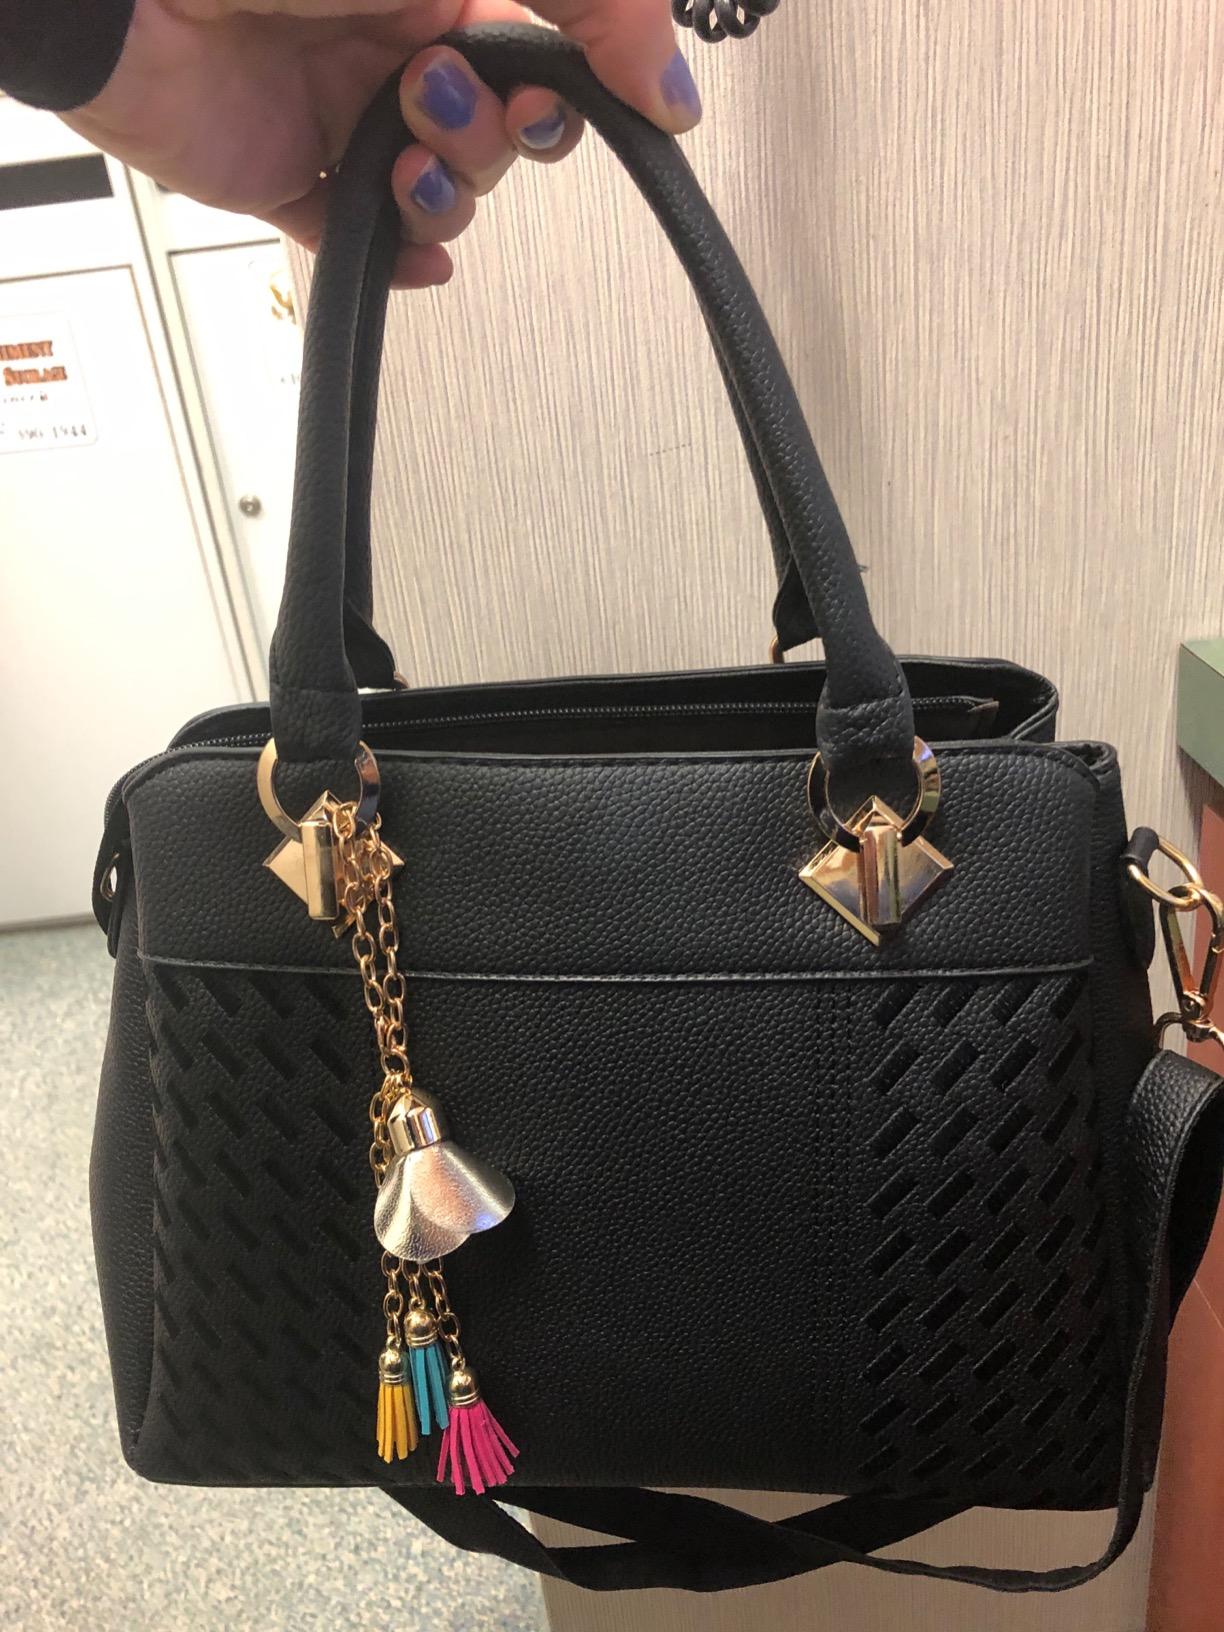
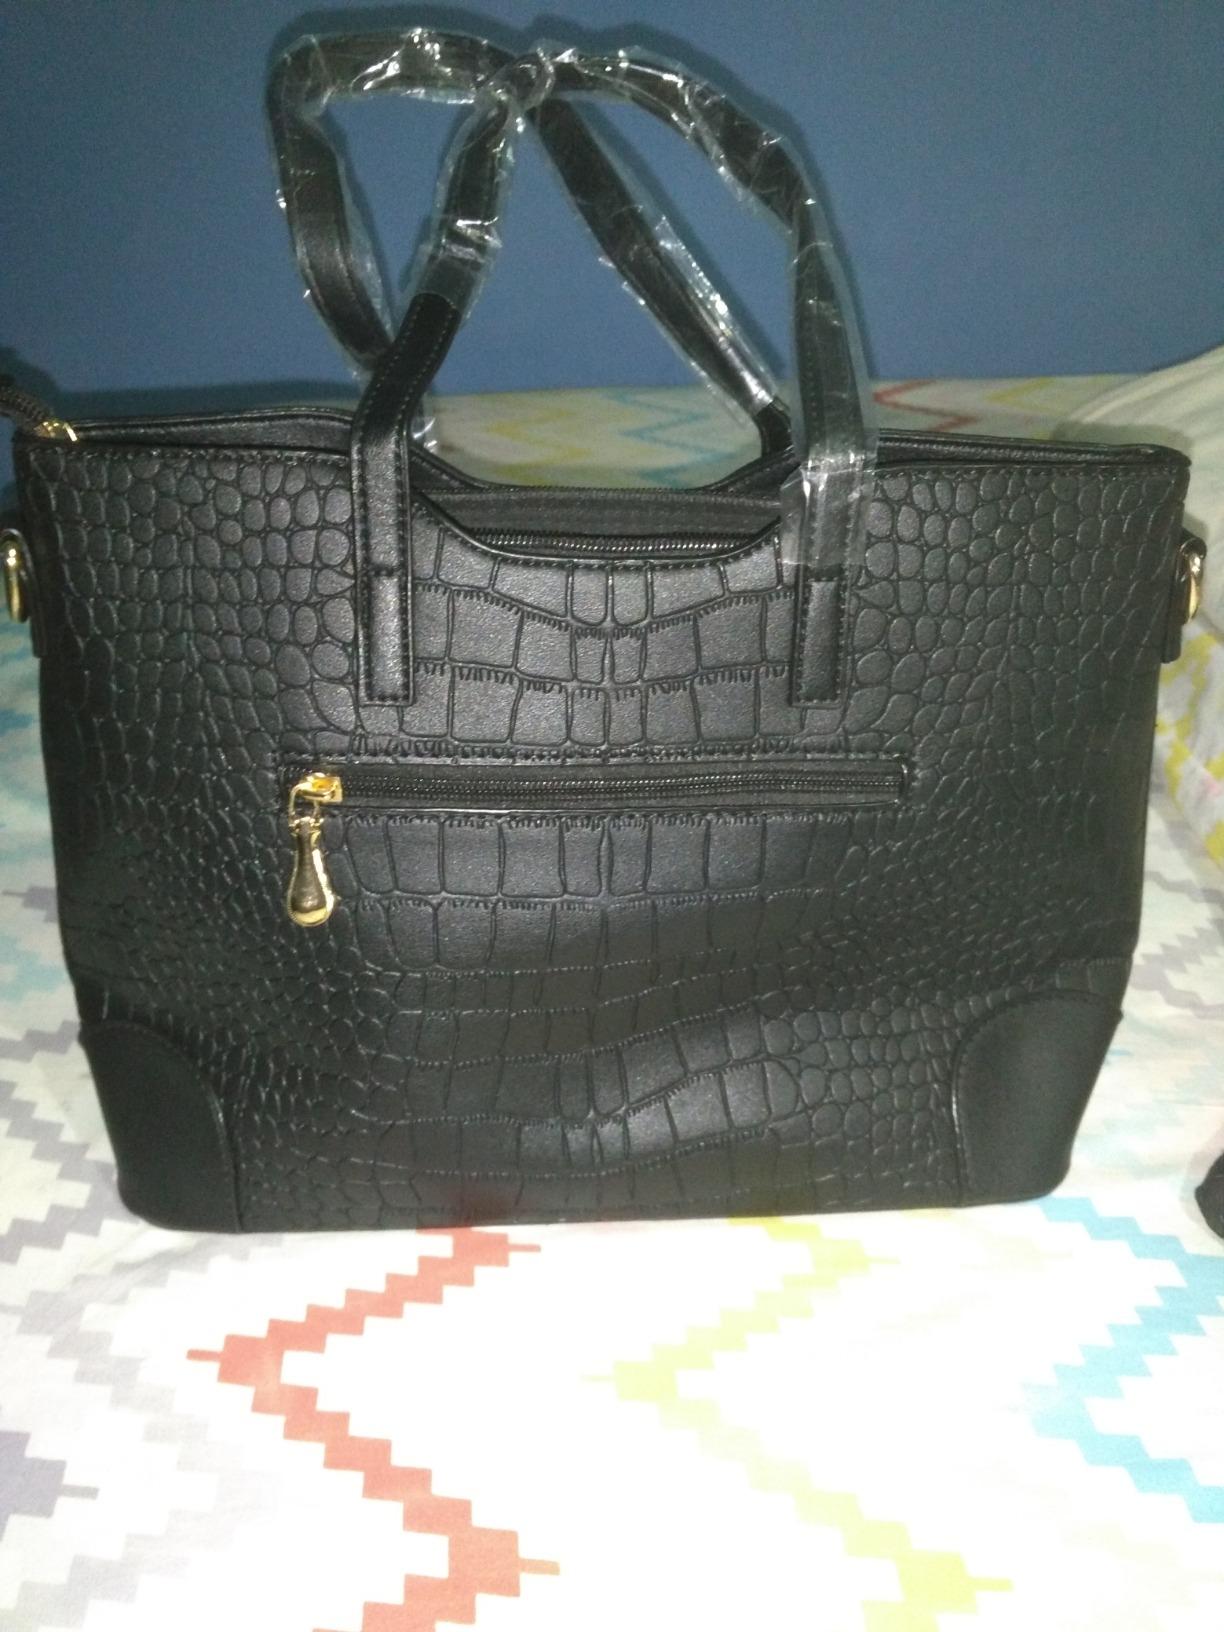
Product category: accessories_handbag
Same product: no